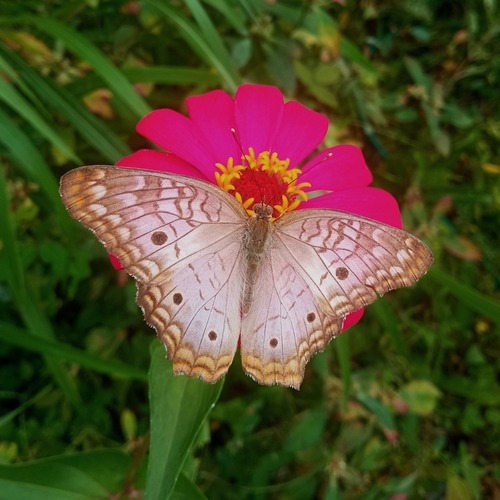
Scientific name: Anartia jatrophae
Common name: White peacock
Family: Nymphalidae
Order: Lepidoptera
Pollinator type: Primary pollinator
Habitat: Gardens, parks, and open areas
Geographic range: Southern United States to Argentina
Conservation status: Least Concern